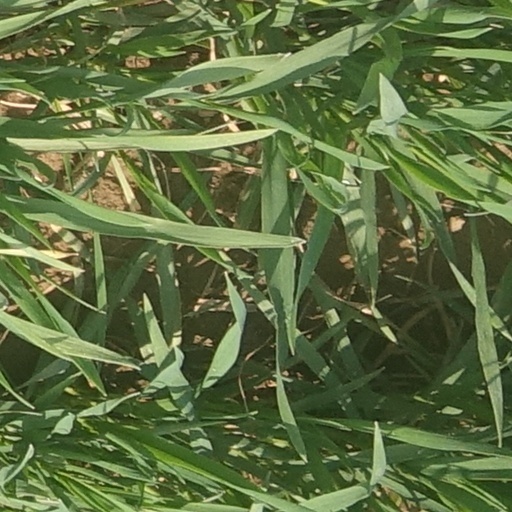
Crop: wheat